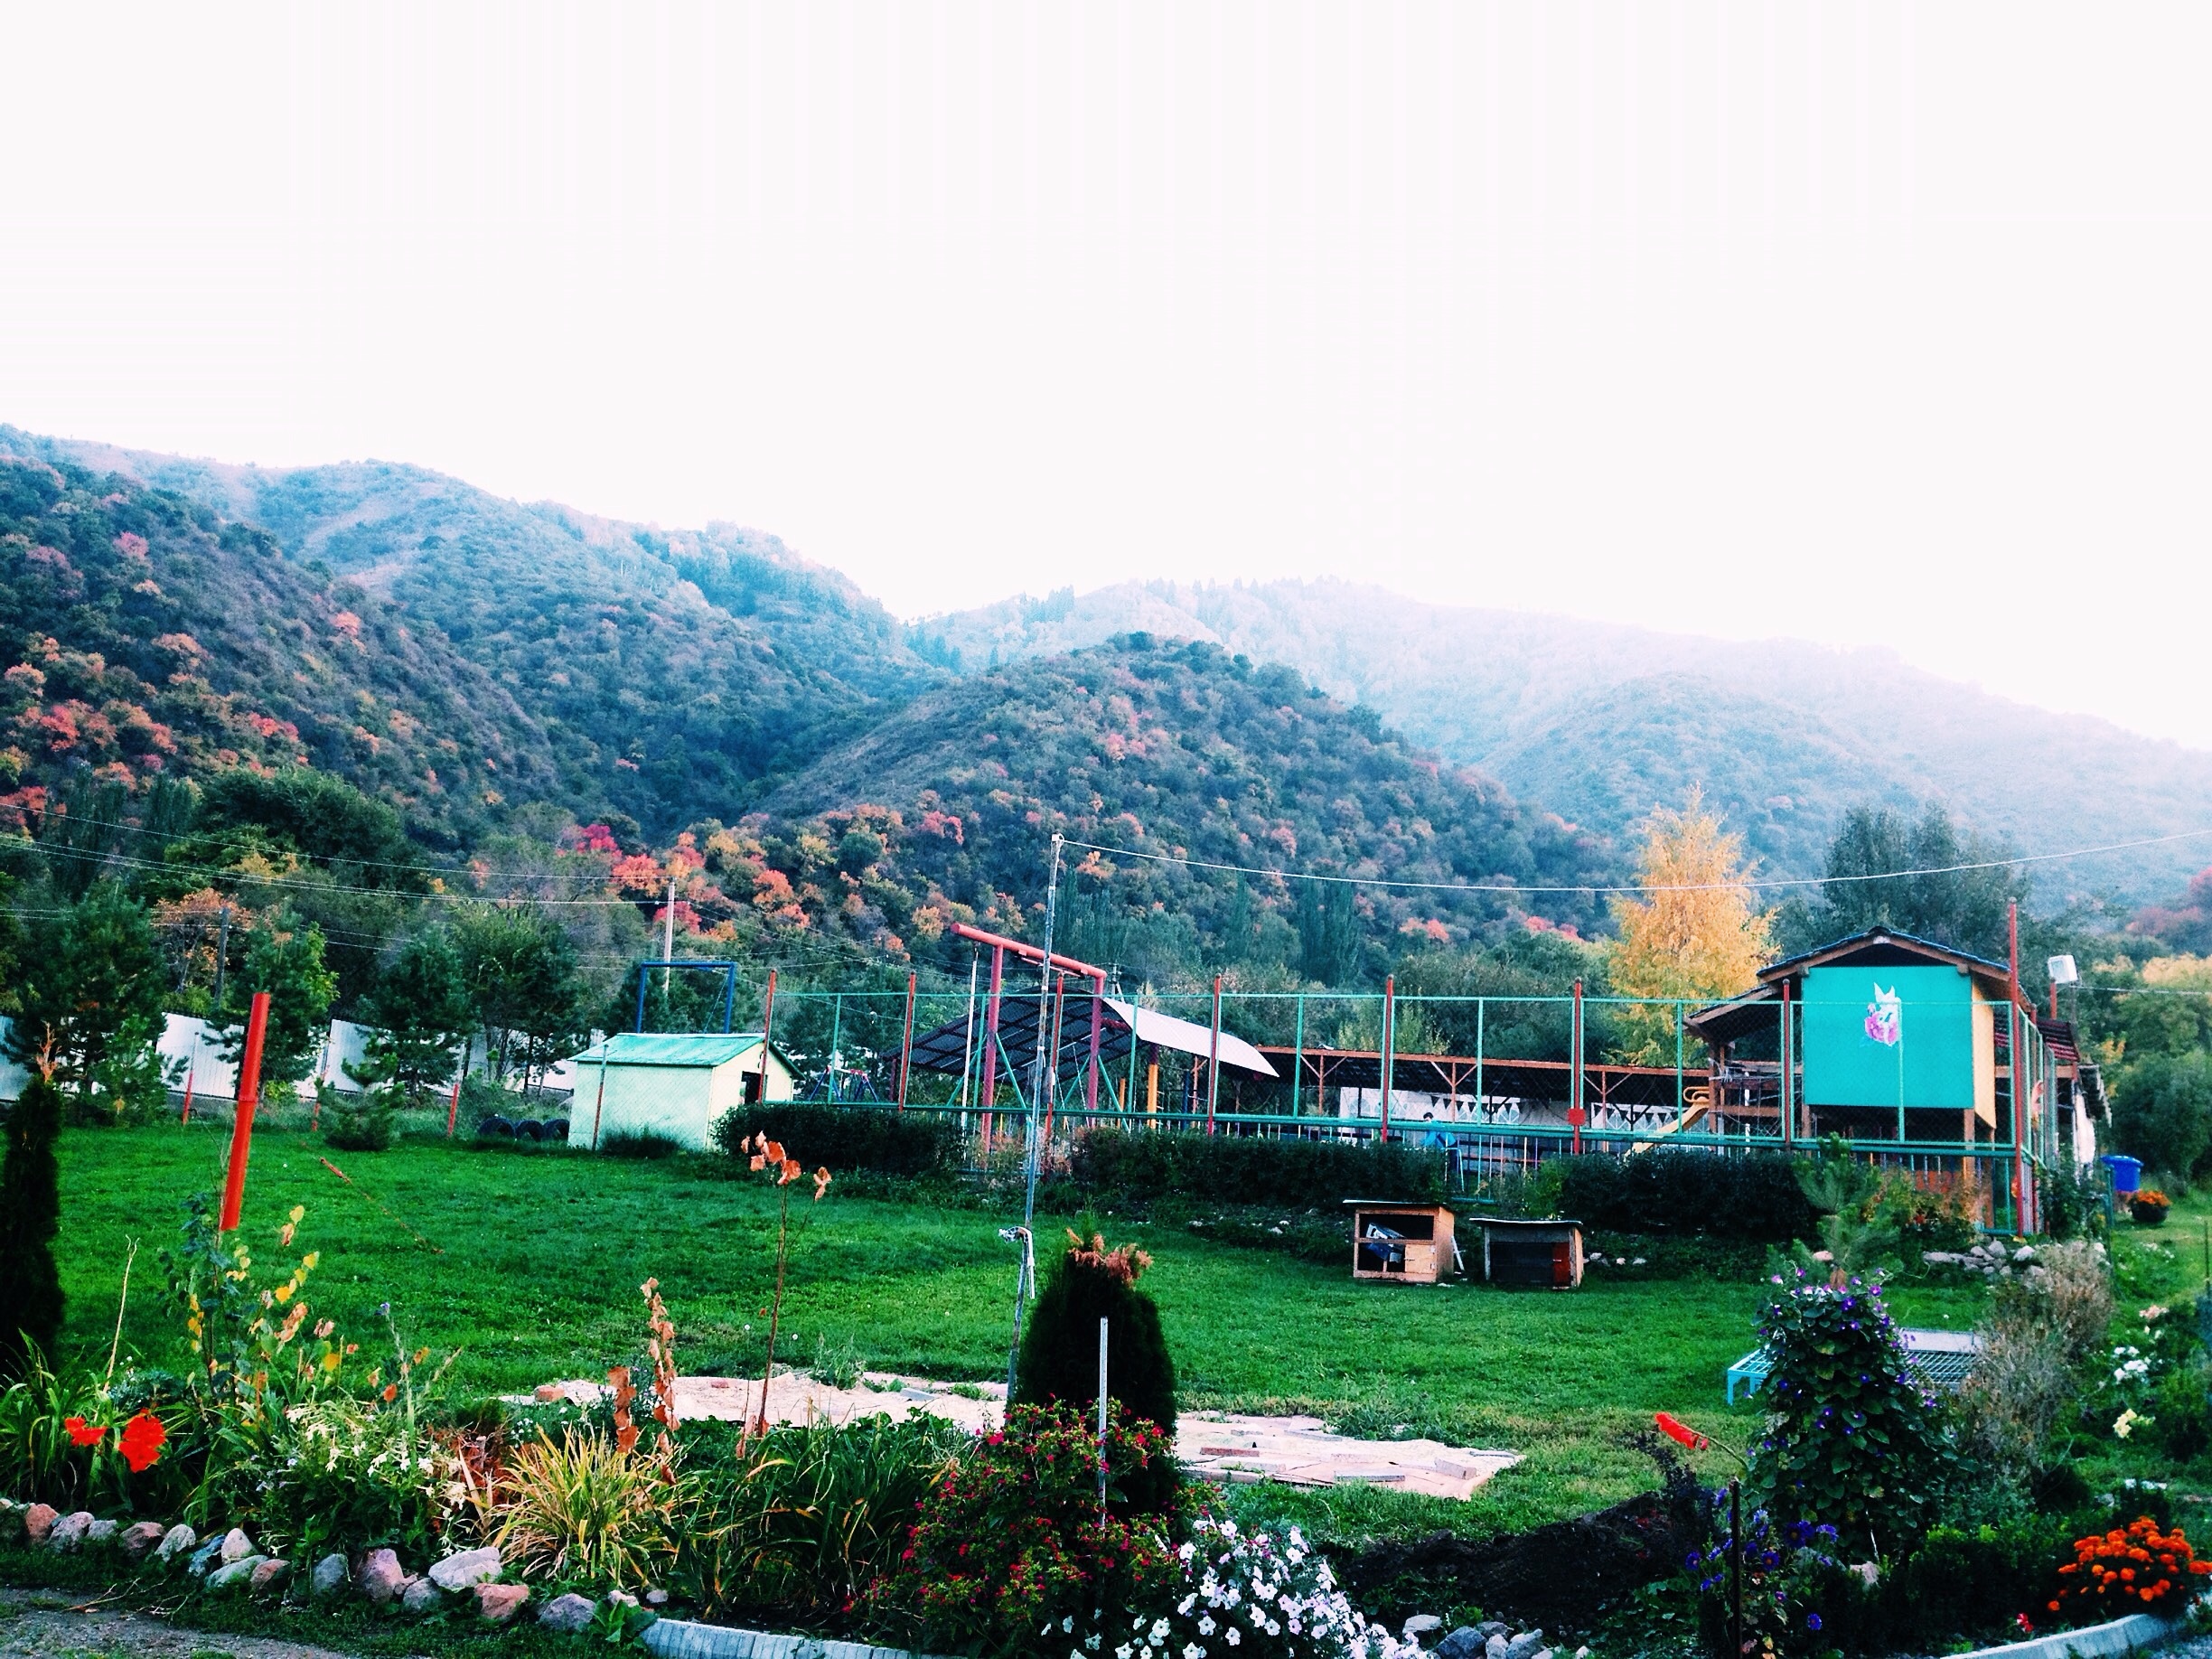
mountain, lake, mountain range